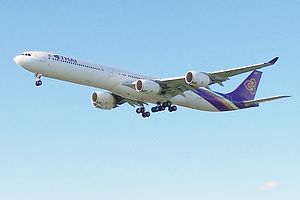
Thai Airways International / Rekonstruktion 2020 / Undersøgelse af korruption
Thai Airways Airbus A340-600 langdistancefly (2012).
Thai Airways International er det nationale thailandske flyselskab og er hjemmehørende i Suvarnabhumi International Airport. Selskabet er en af de 5 medlemmer der grundlagde Star Alliance.